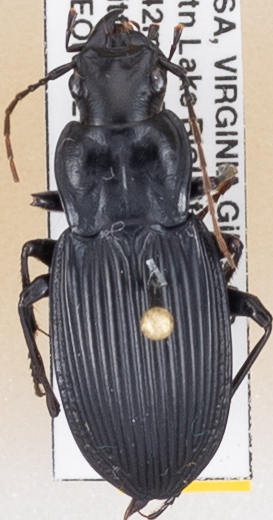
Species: Dicaelus teter
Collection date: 2019-07-16
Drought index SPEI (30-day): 0.274
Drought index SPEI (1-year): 2.09
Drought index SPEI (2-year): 2.09